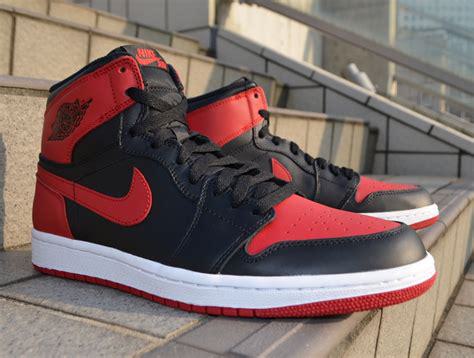
Brand: Jordan
Model: 1 Retro OG